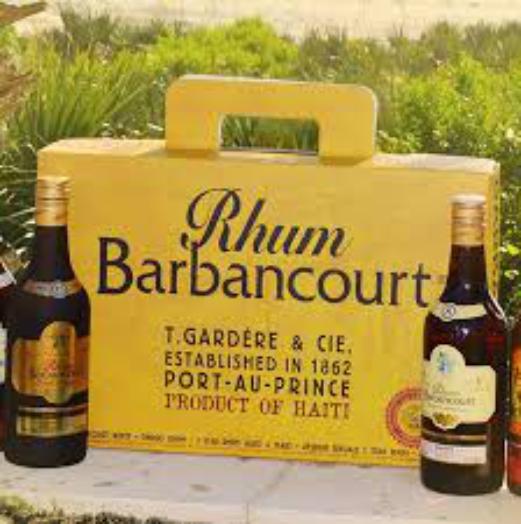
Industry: Food